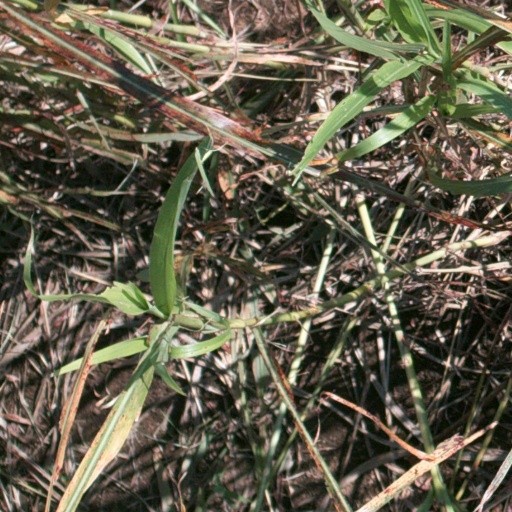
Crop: sorghum